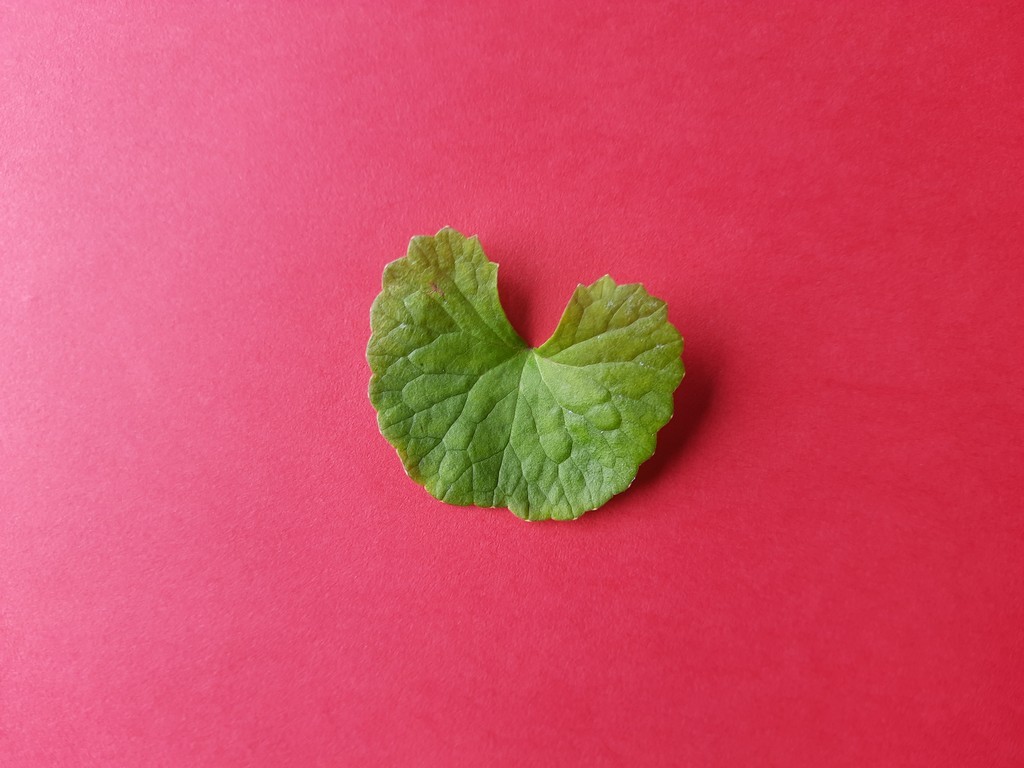
Label: Healthy